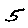
Label: 5